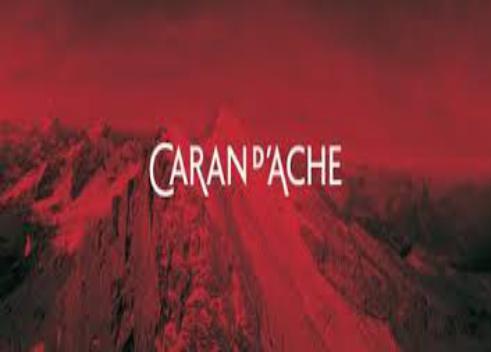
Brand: caran d'ache
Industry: Necessities